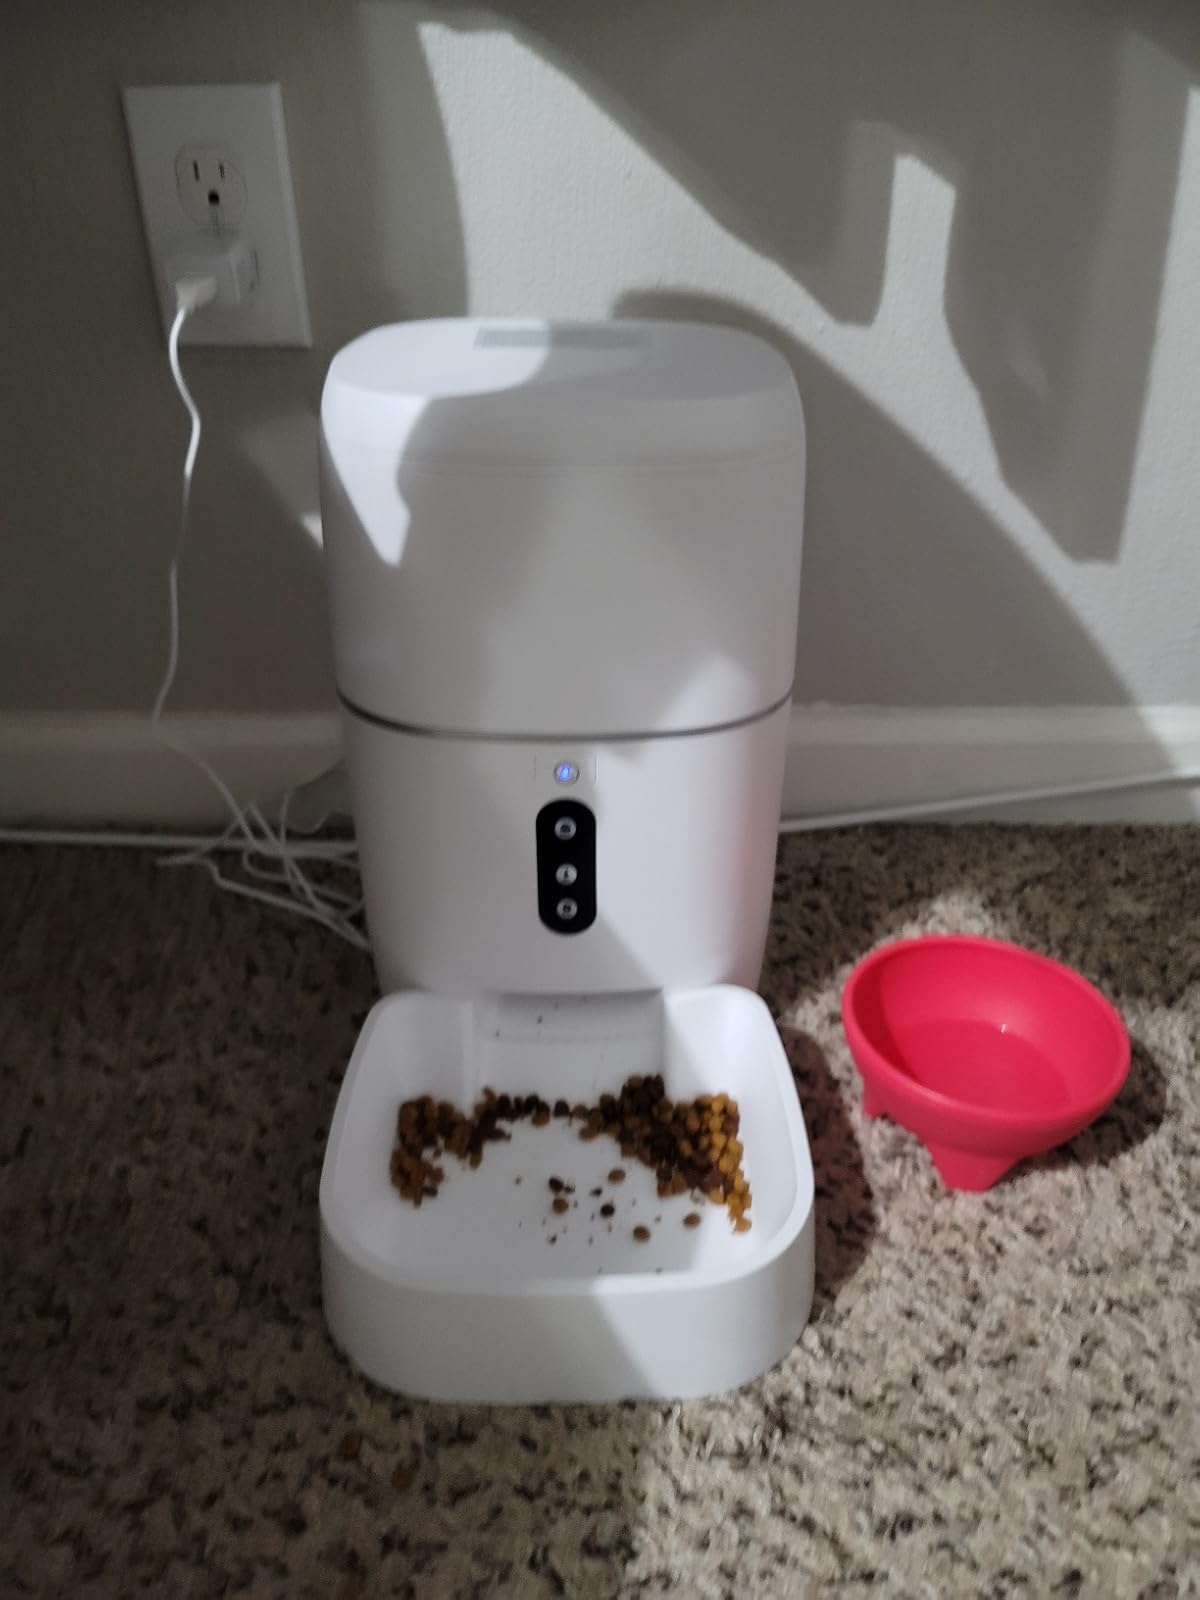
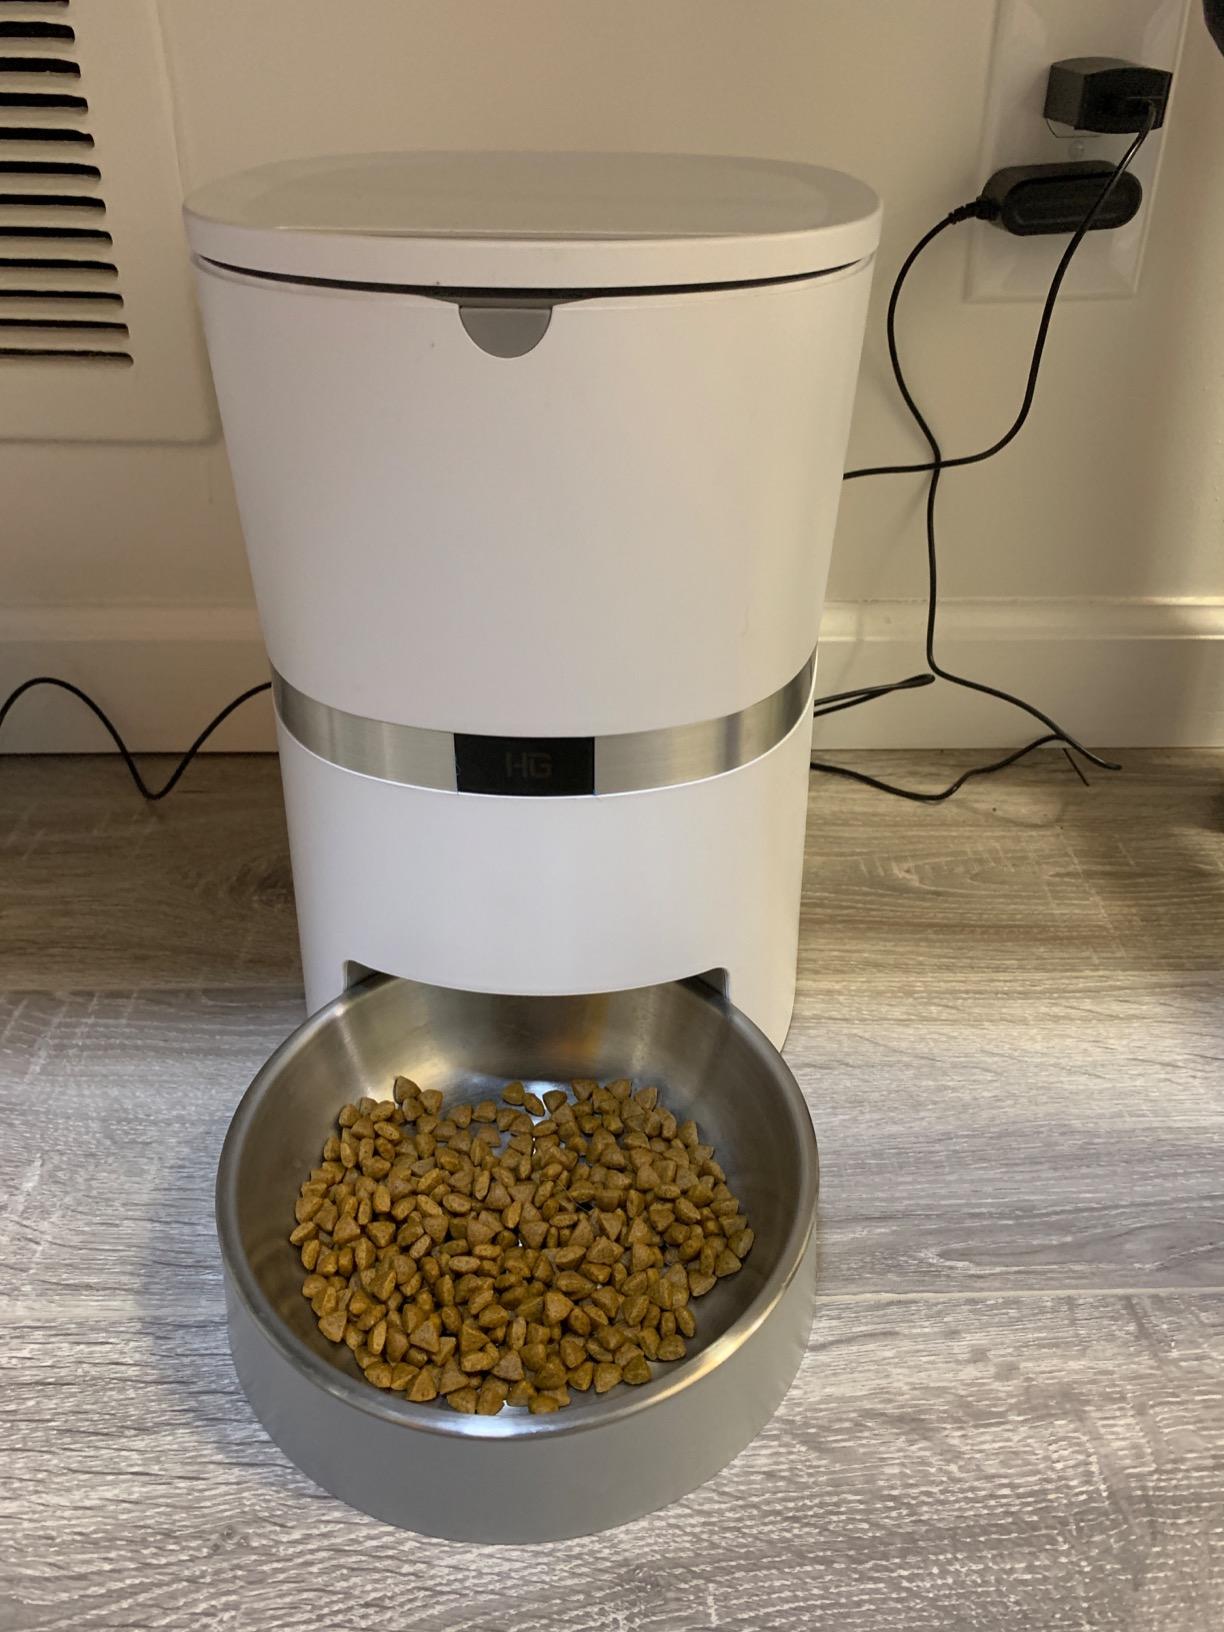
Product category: items_feeder
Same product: no